Basilan

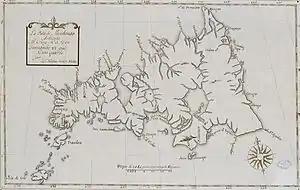
The first Spanish map of Mindanao officially naming "Basilan" island (instead of Taguima/Tagyma) by Nicolas Norton Nicols, published in 1757.

The earliest map of the Philippines which made reference to an island labeled "Taguima" was produced by Giacomo Gastaldi, through woodblock prints in 1548. It was subsequently included in the influential travel book of Giovanni Battista Ramusio, the "Della Navigatione e Viaggi", which was published between 1556 and 1583 in three volumes. This was followed by Abraham Ortelius's work "Indiae Orientalis Insularumque Adiacientium Typus", published in 1573 in a German text edition of the atlas "Theatrum Orbis Terrarum" by Christophe Plantin in Antwerp. As late as 1719, a map titled "Die philippinische Inseln - Isle Brneo" by Allain Manesson Mallet of Frankfurt, Germany featured an island labeled "Tagyma I."